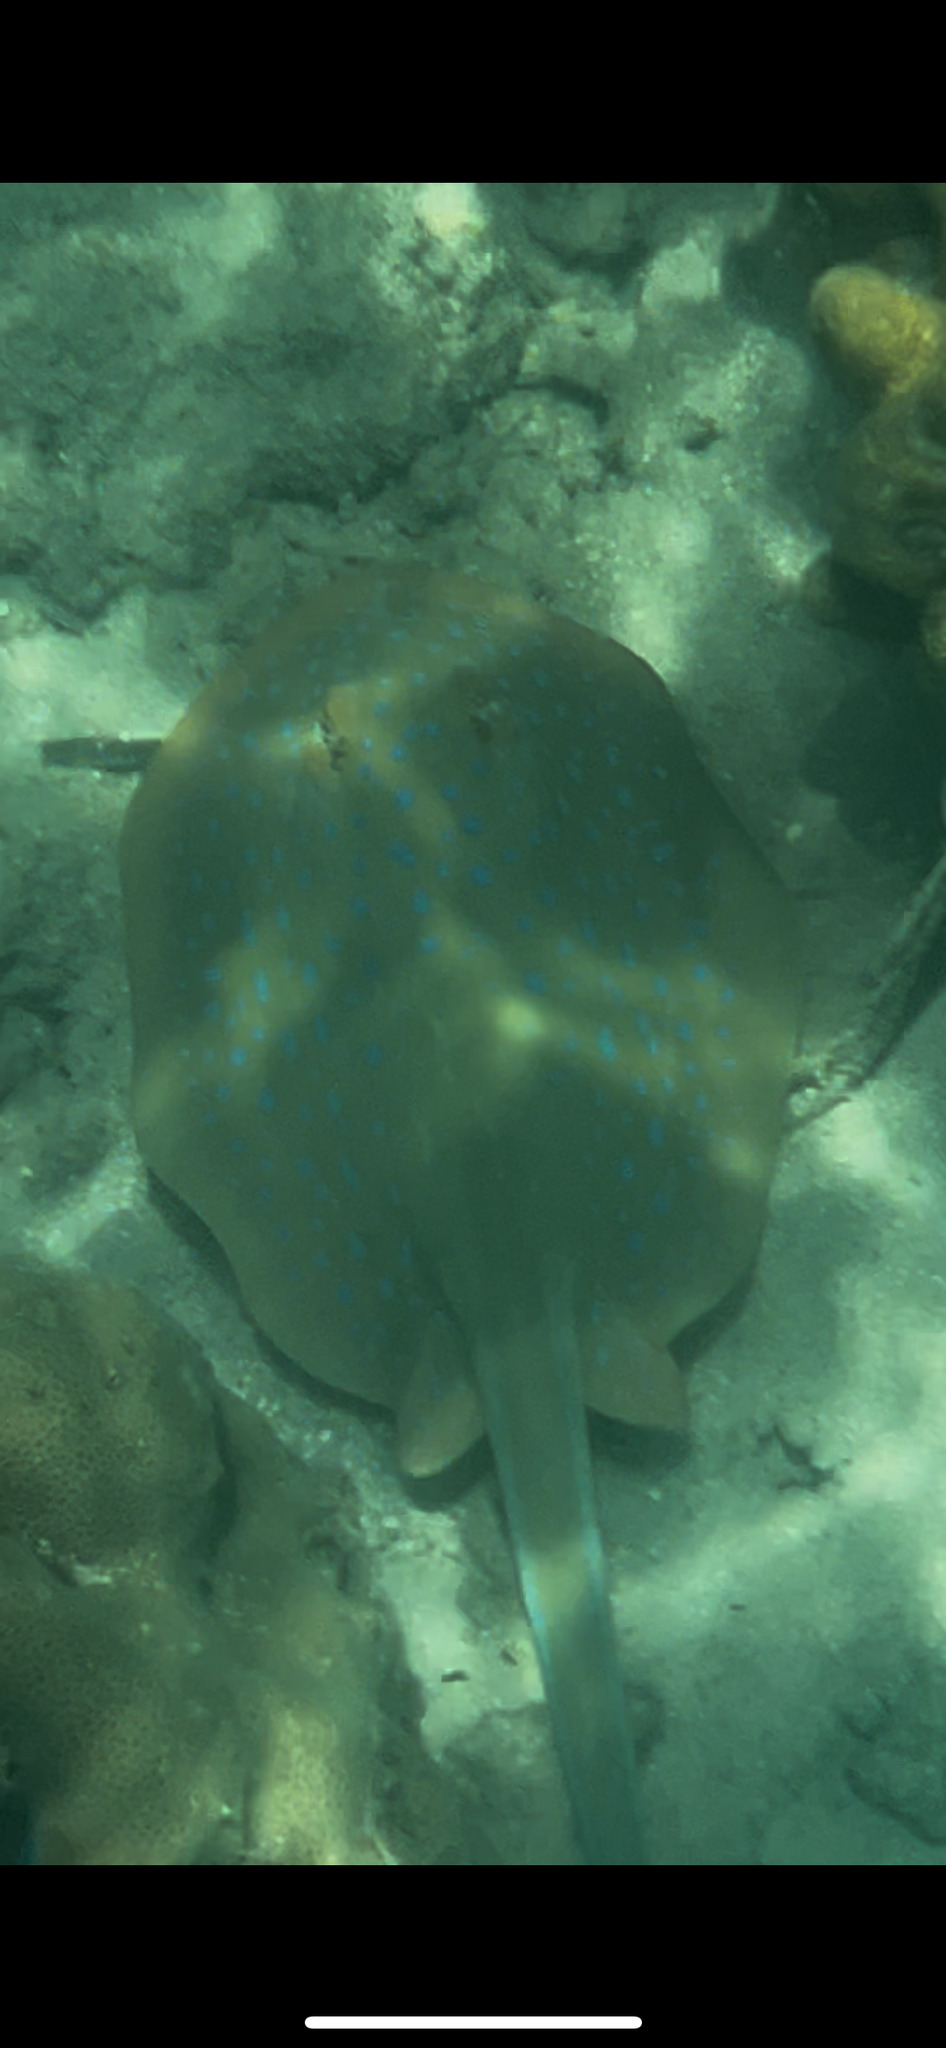
fish (species not among the labelled classes)